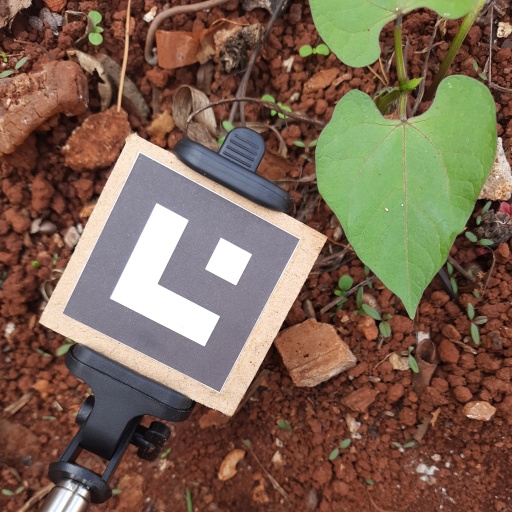
Observations: wavy surface, no eating holes, under cloudy sky